Tasman Jones

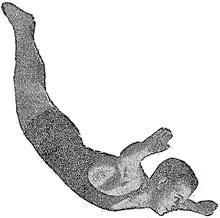
Tas Jones executing a dive.

In 1909 Jones played water polo second grade for East Sydney. And later played water polo at state championships.